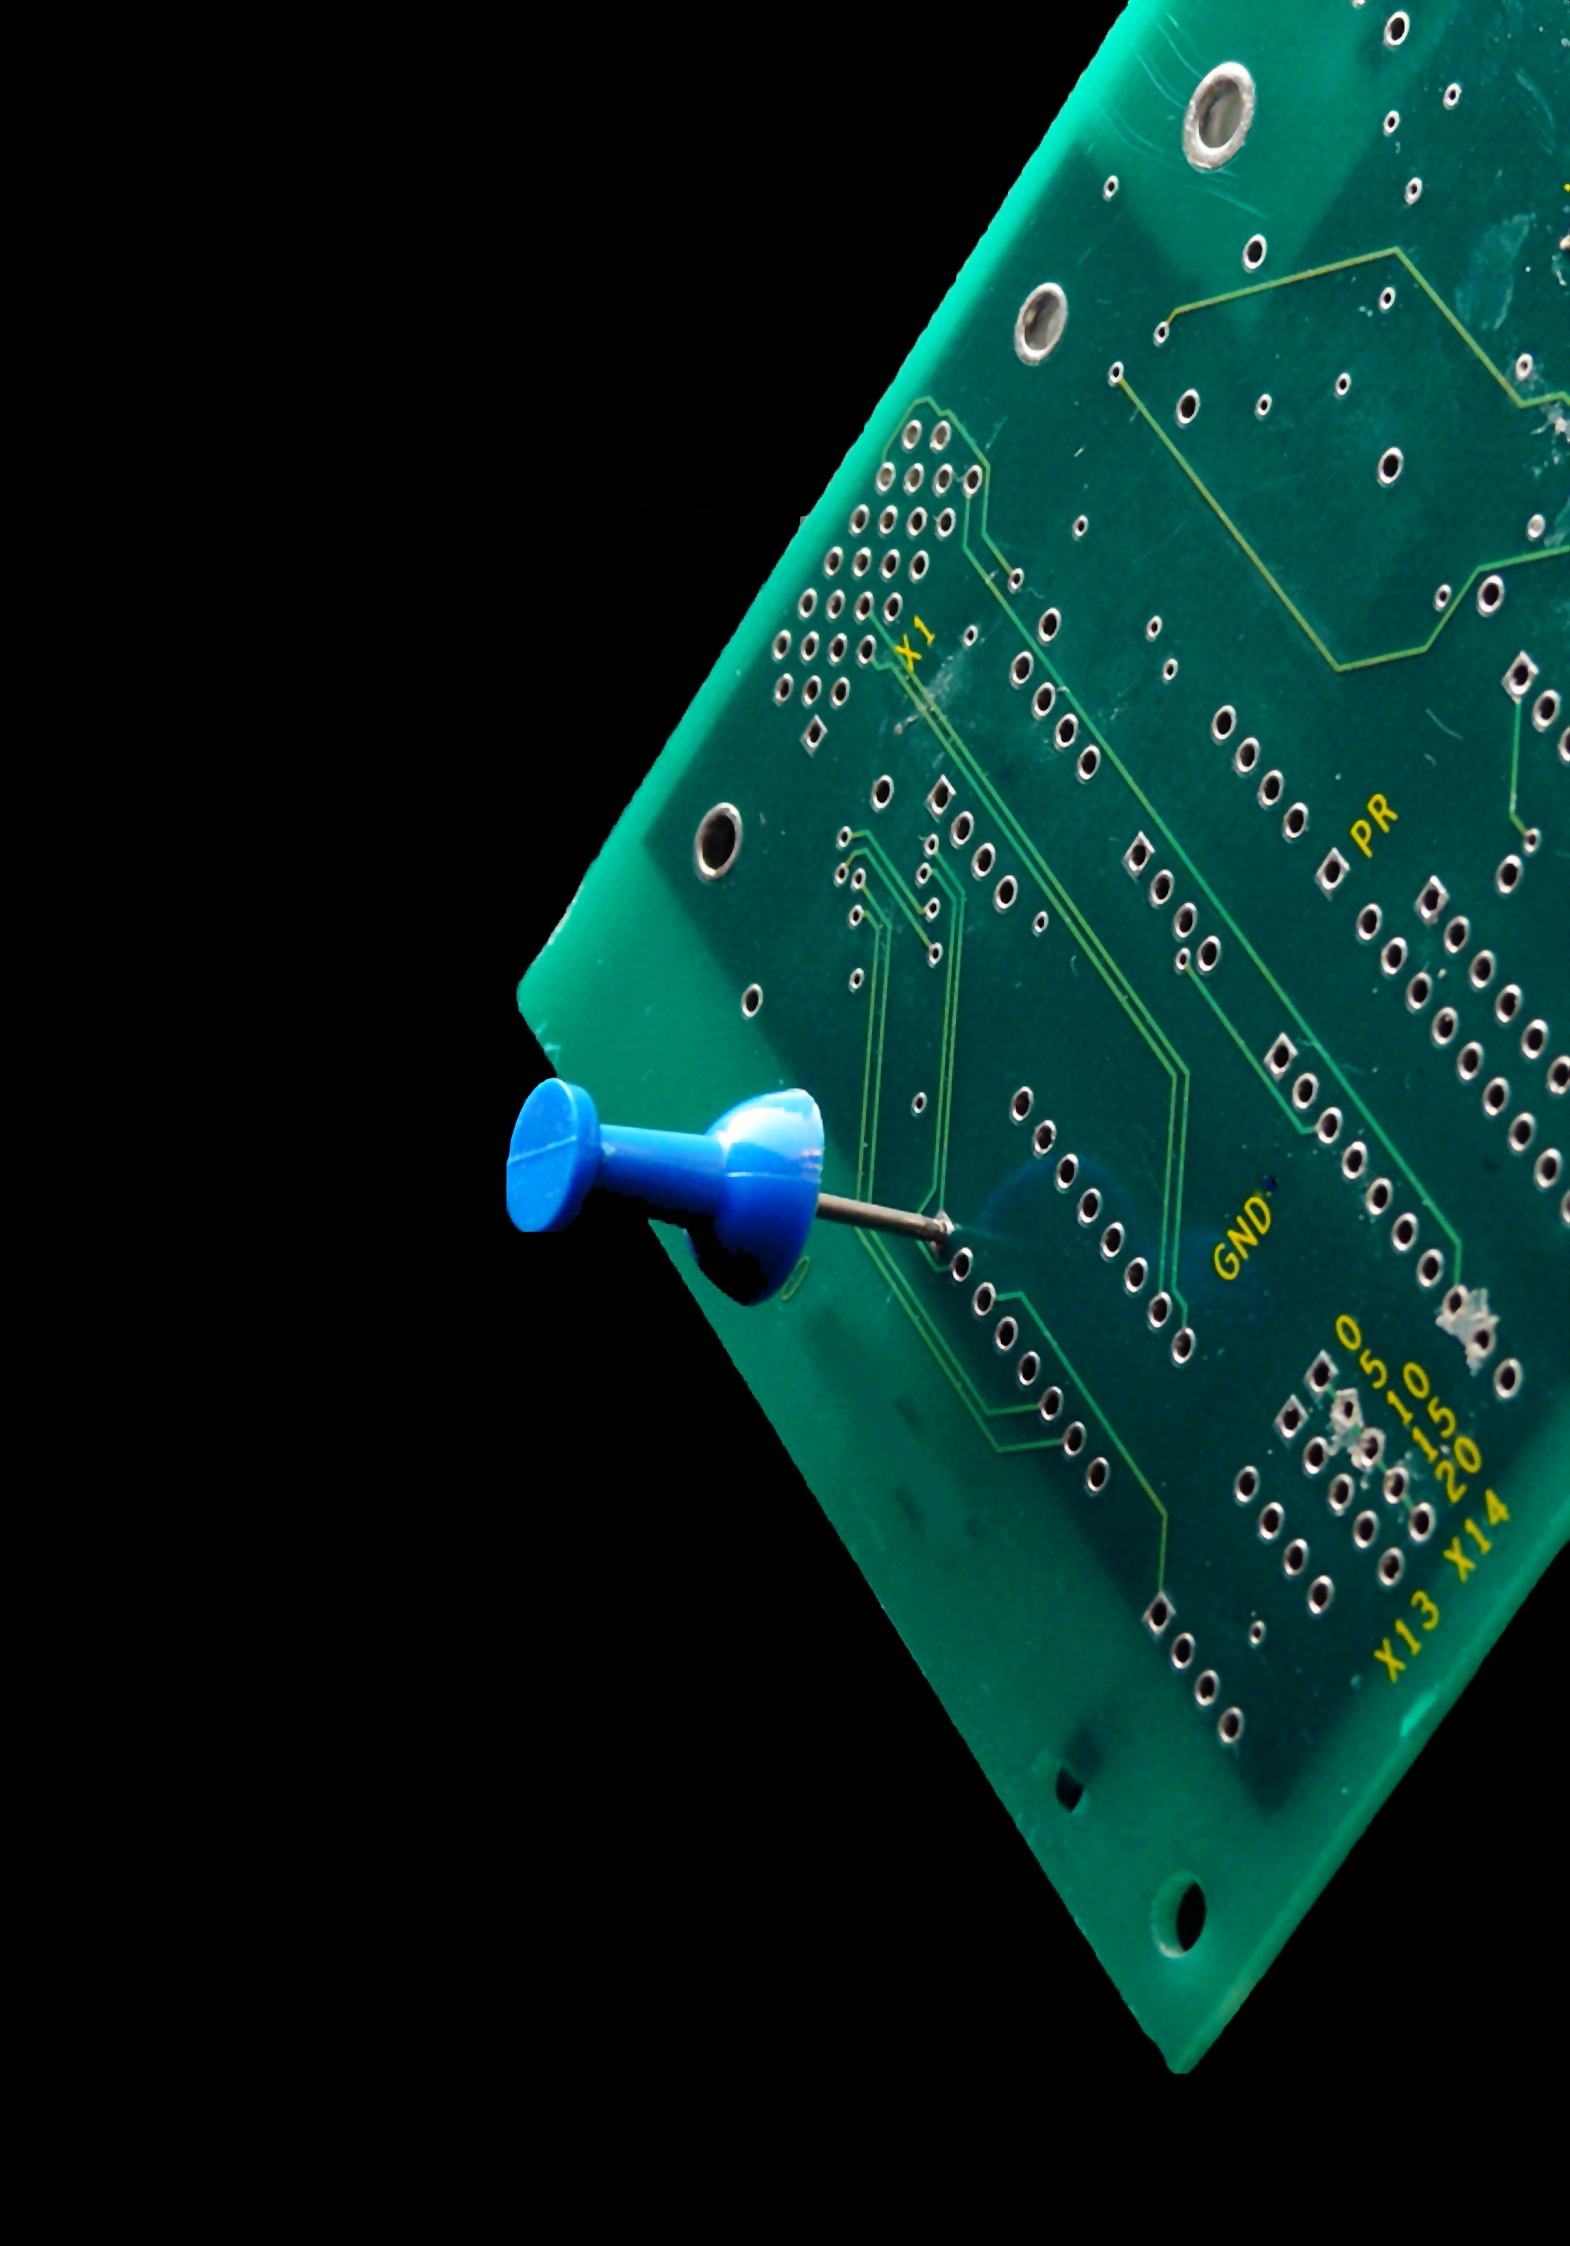
drop, board, technology, green, space, electronics, earth, illustration, components, digital, circuits, screenshot, data, printed circuit board, connections, electrical engineering, conductors, computer science, data processing, riser board, solder joint, computer wallpaper